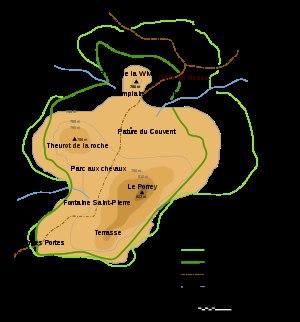
Bibracte était la capitale du peuple celte des Éduens, développé surtout au Iᵉʳ siècle av. J.-C.. Centre névralgique du pouvoir de l'aristocratie éduenne, c'était aussi un important lieu d'artisanat et de commerces où se côtoyaient mineurs, forgerons et frappeurs de monnaies sur une superficie de près de 135 hectares.
Glux-en-Glenne est une commune française située dans le département de la Nièvre, en région Bourgogne-Franche-Comté.
Le Morvan est un massif de basse montagne situé en Bourgogne-Franche-Comté, aux confins des départements de la Côte-d'Or, de la Nièvre, de Saône-et-Loire et de l'Yonne, entourée de dépressions péri-morvandelles constituées de plaines sédimentaires que sont à l'ouest le Bazois, au nord la Terre-Plaine, au nord-est l'Auxois, au sud-est l'Autunois et au sud, le Charolais.
Le mont Beuvray, qui culmine à 821 mètres, fait partie du massif du Morvan, en Bourgogne-Franche-Comté. Il se trouve sur les communes de Saint-Léger-sous-Beuvray et de Glux-en-Glenne et Larochemillay. Son sommet correspond à l'ancien oppidum gaulois de Bibracte, capitale des Éduens.